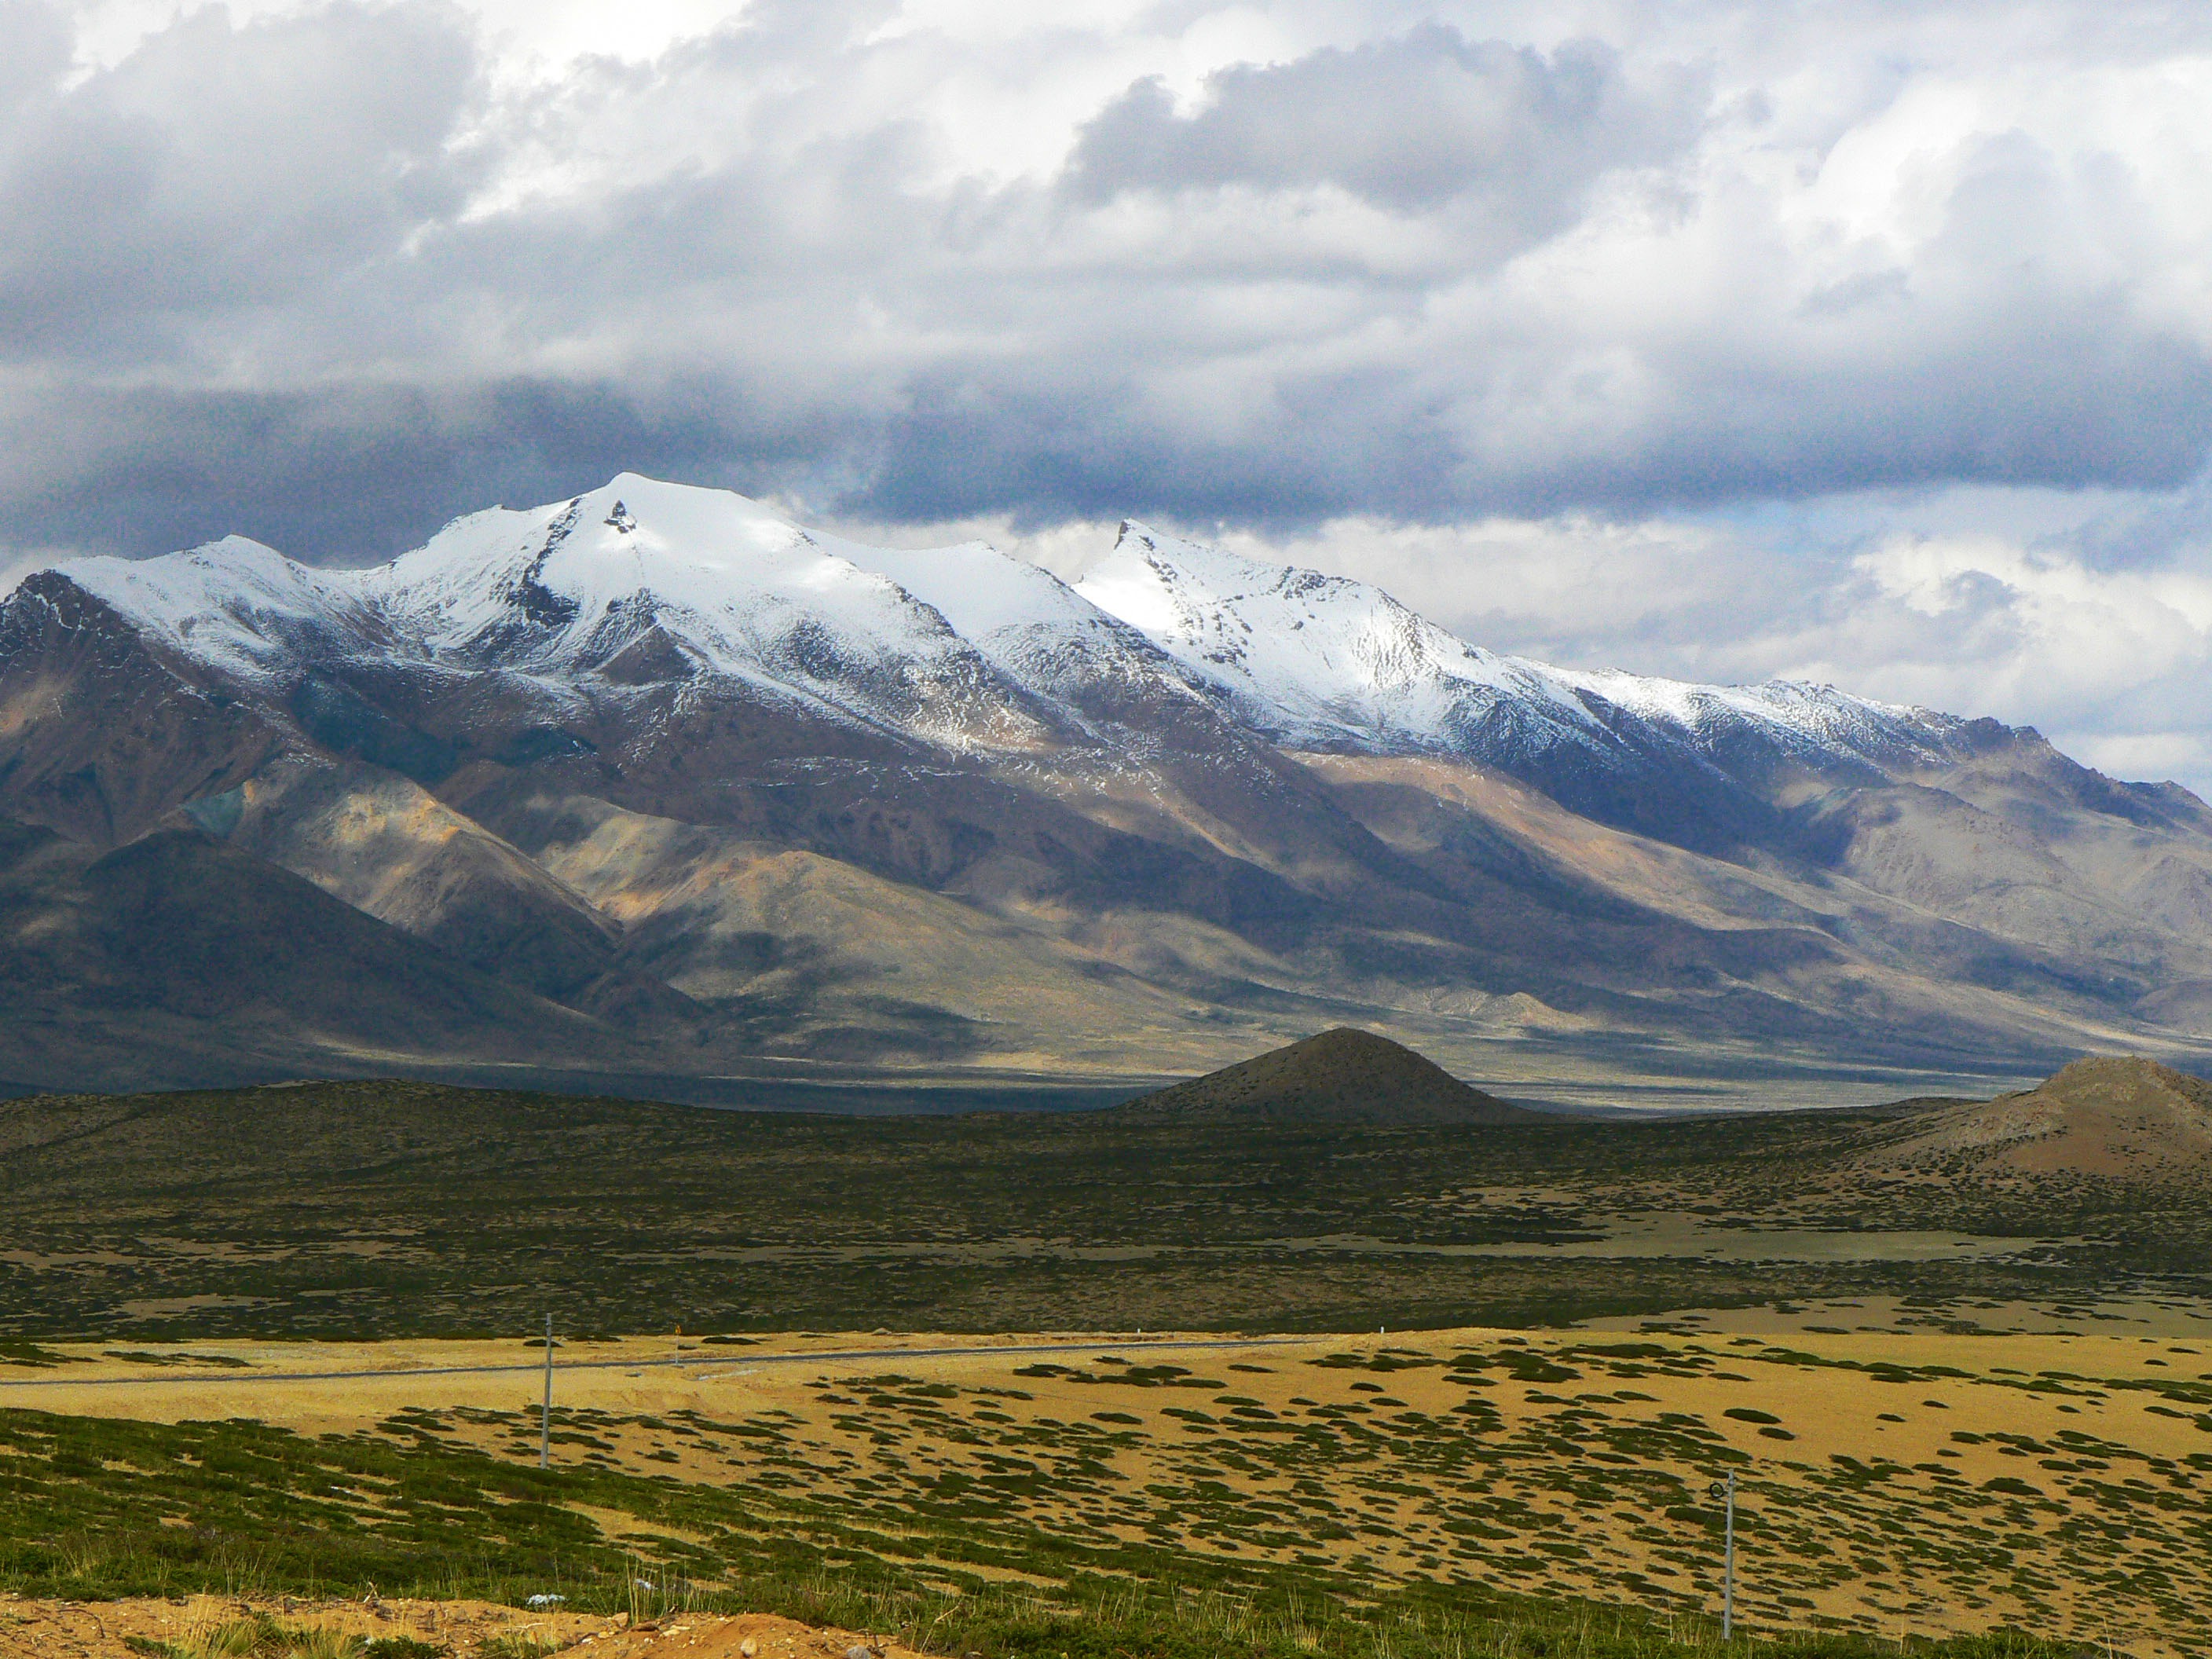
landscape, nature, outdoor, wilderness, mountain, cloud, meadow, prairie, hill, valley, land, mountain range, wild, environment, tranquil, scenic, natural, scenery, highland, ridge, plain, tibet, mountains, alps, grassland, plateau, fell, loch, steppe, rural area, himalayas, landform, mountain pass, geographical feature, atmospheric phenomenon, mountainous landforms